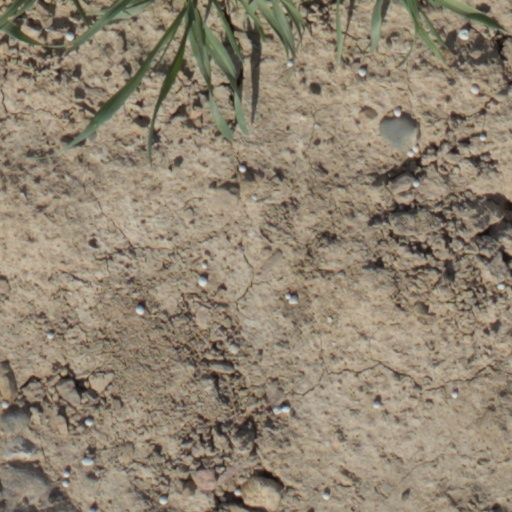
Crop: wheat